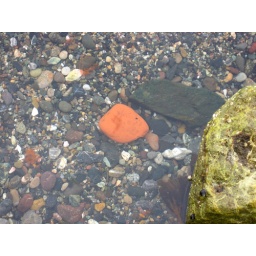
A red-orange rock that Amanda found sitting in the water on Rosario Beach.